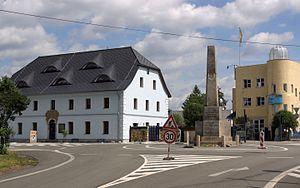
Ohrazenice est une commune du district de Semily, dans la région de Liberec, en République tchèque. Sa population s'élevait à 1 092 habitants en 2019.